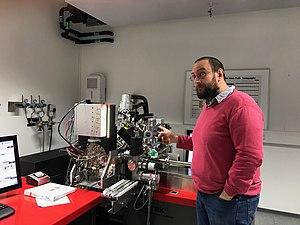
Baptiste Gault devant un microscope à sonde atomique au MPIE
Baptiste Jean Germain Gault est un physicien français, chef de groupe à l'Institut Max-Planck de sidérurgie de Düsseldorf et occupe un poste de Reader in Materials à temps partiel à Imperial College de Londres. Il est lauréat 2020 du prix Gottfried Wilhelm Leibniz, le plus important prix pour la recherche en Allemagne. Il utilise et développe la sonde atomique tomographique pour étudier les nanostructures de matériaux complexes à des résolutions proche de l'atome, afin de comprendre la relation entre la structure d'un matériau et ses propriétés physiques.